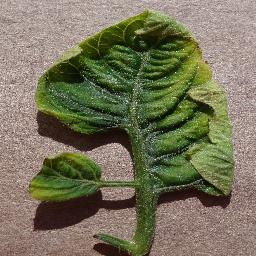
Label: Tomato___Tomato_Yellow_Leaf_Curl_Virus